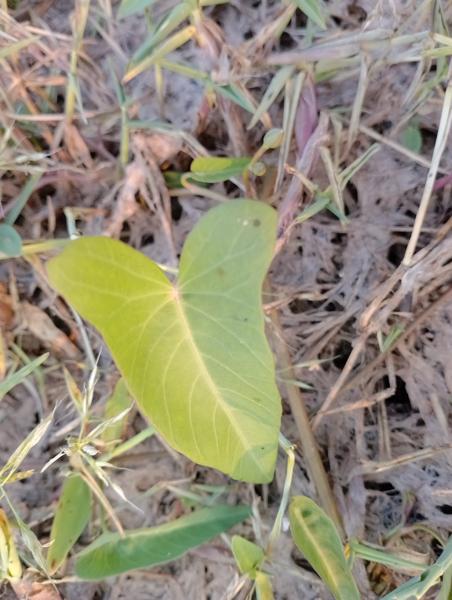
Weed species: Ipomoea aquatic